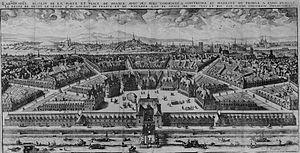
Projet de la Place de France à Paris en 1610
Claude Chastillon est un architecte, un ingénieur et un topographe au service du roi de France Henri IV. Né en 1559 ou 1560 à Châlons-en-Champagne, il meurt le 27 avril 1616 dans cette même ville. Il y est inhumé avec son épouse dans l'église Notre-Dame-en-Vaux.
La rue Debelleyme est une voie du 3ᵉ arrondissement située plein cœur du quartier du Marais à Paris.
La Couture du Temple ou Culture du Temple est un micro quartier au nord-est du Marais situé entre les boulevards du Temple, des Filles-du-Calvaire et Beaumarchais à l’est, l’ancien enclos du Temple, les rues de Picardie, de Beauce à l’ouest, approximativement les rues Pastourelle, de Poitou, Debelleyme et Saint-Claude au sud.
La place de France était un projet urbanistique d'Henri IV, envisagé dans le Marais à Paris, sur un emplacement se trouvant dans le 3ᵉ arrondissement actuel. Il ne fut jamais réalisé.
Jacques Aleaume Aleaulme, Aléaume, ou Alleaume, né en 1562, fils de Pierre Aleaume, né à Orléans, mort à Paris et enterré le 3 octobre 1627 à Charenton, est un mathématicien français, élève de François Viète et de Simon Stevin. Il se rattache à l'école de l'Algèbre nouvelle.